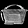
Label: Bag